Kresge College

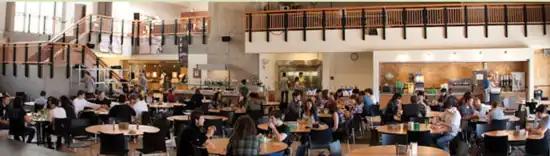
Porter/Kresge Dining Hall

The closest dining hall is the Porter/Kresge dining hall in Porter College, with the Porter Slug Cafe (previously known as the Hungry Slug, and before that a worker's collective called Sluggo's Pizza) adjacent to the dining hall. The servery offers chef-customized traditional style entrees, signature salads, and pizzas. The dining hall is well known for having a variety of vegetarian and vegan options and also has a wonderful outside deck with a view of the adjacent Porter meadow and the Monterey Bay ocean view. Formerly, at the end of Kresge Upper Street was the Owl's Nest, which acted as Kresge's official cafe (the Slug being that of Porter). The cafe was well known for having exotic, delicious fruits and vegetables smoothies. In addition, it served a variety of entree options. Due to the Kresge Renewal Project, Owl's Nest was temporarily taken down until construction was complete, but it reopened in the spring of 2024. It now primarily serves breakfast and Mediterranean bowls.